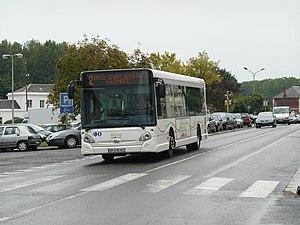
Heuliez GX 137 Keolis Oise
Le réseau de transport en commun Lebus est un ensemble de lignes de transport urbain organisé par la communauté de communes du Clermontois, dans l'Oise en Picardie.